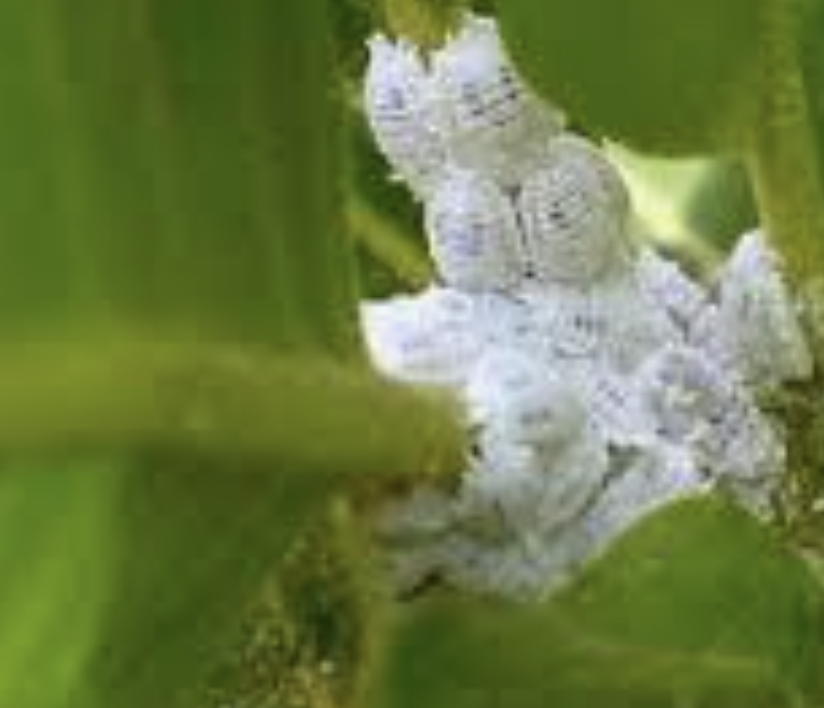
Label: mealybug_infestation